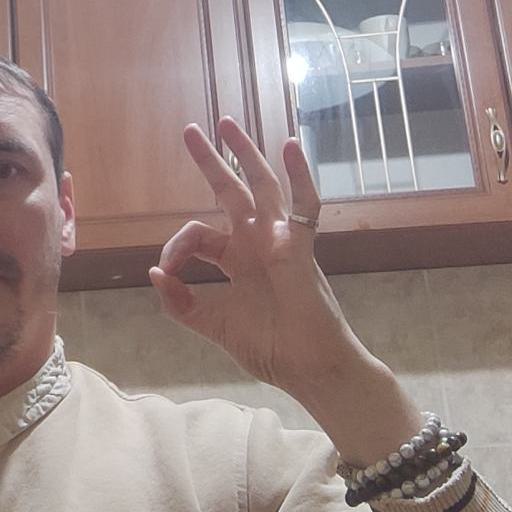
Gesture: ok